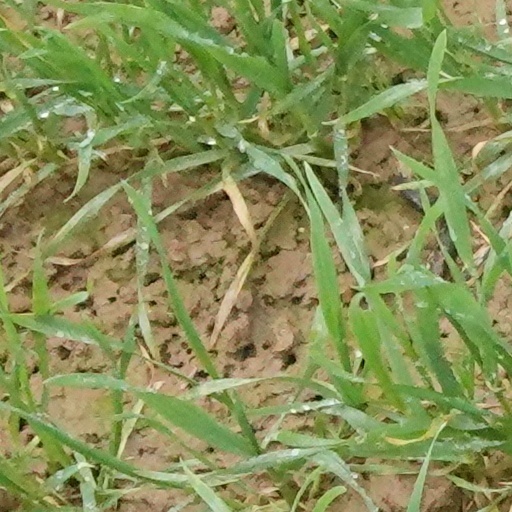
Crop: wheat